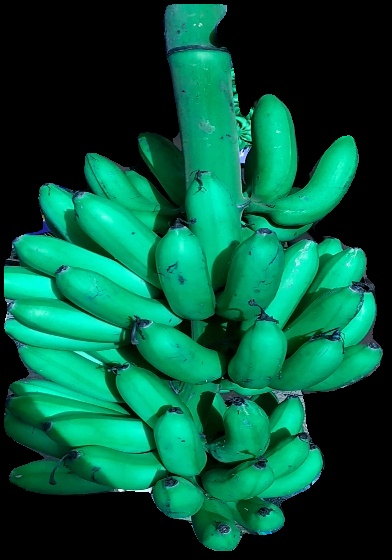
Variety: rasbale
Grade: grade1